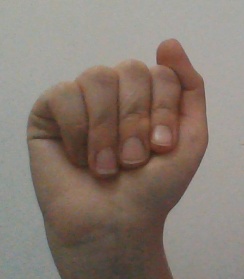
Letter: saad